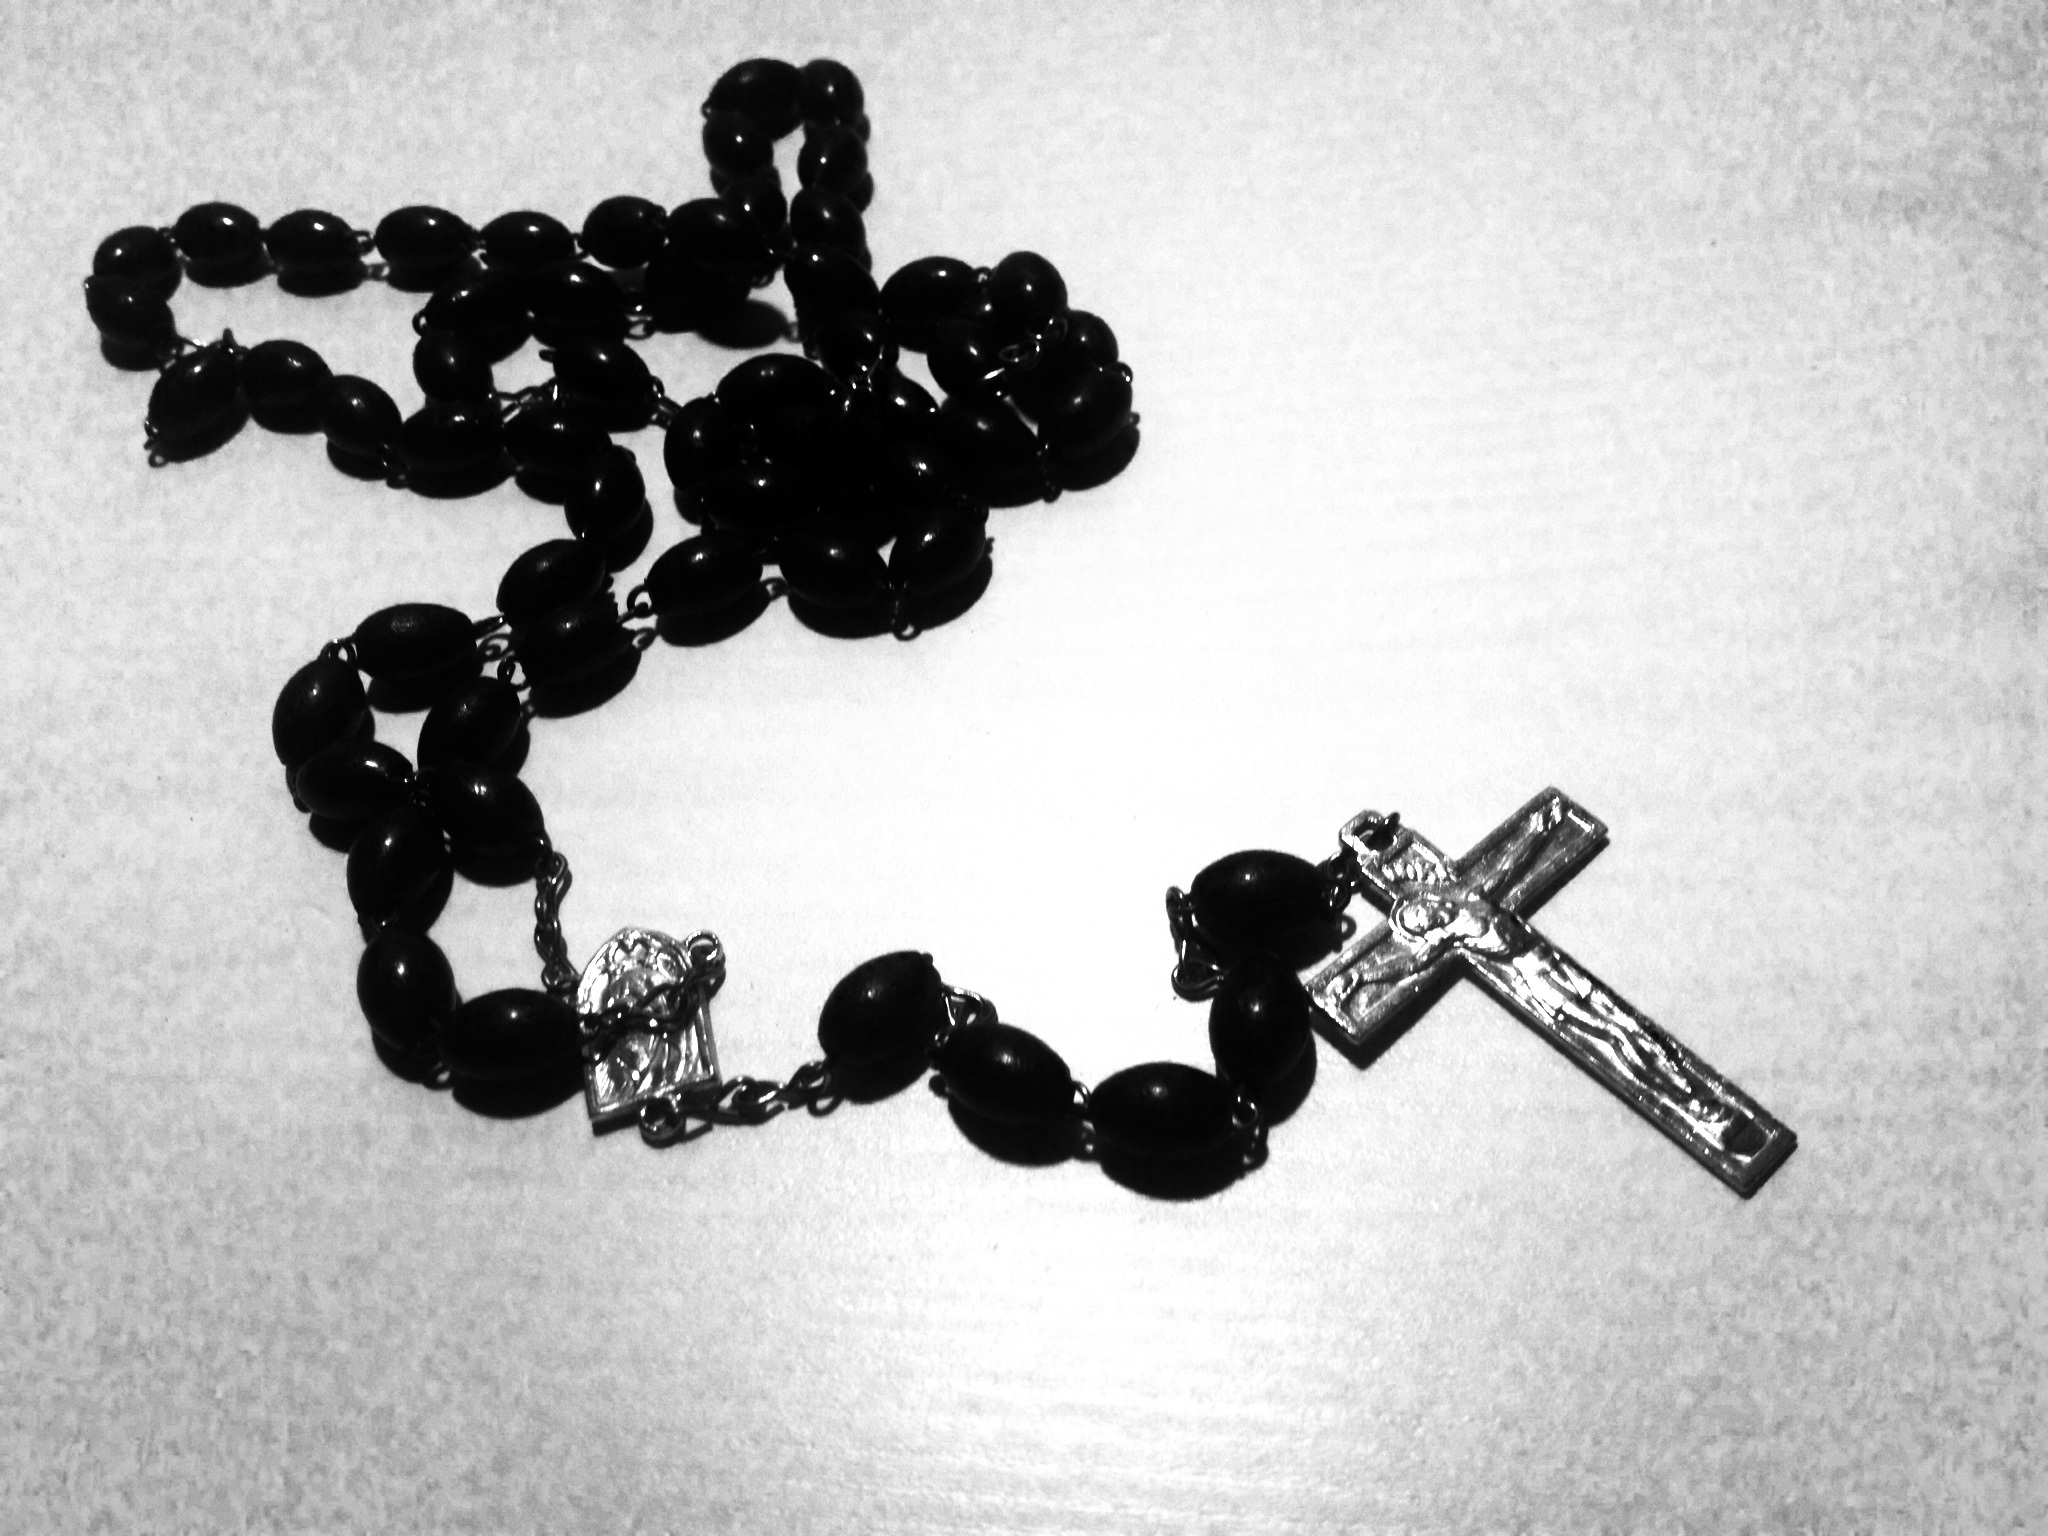
hand, black and white, chain, religion, black, monochrome, jewellery, font, faith, prayer, rosary, monochrome photography, fashion accessory